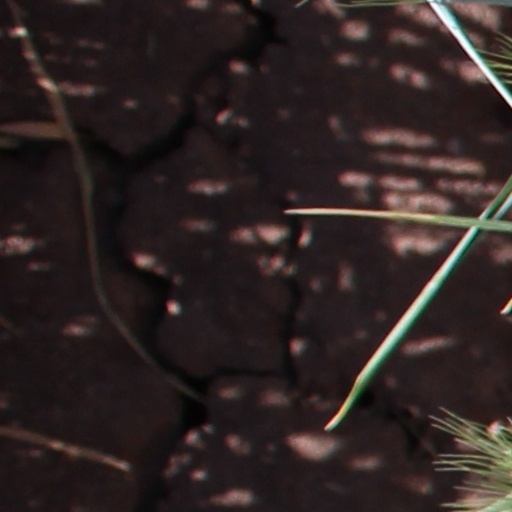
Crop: wheat